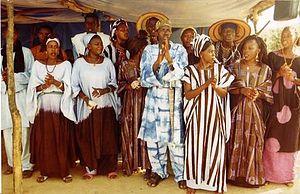
La culture à Agnam-Goly en tenue traditionnelle
Agnam-Goly est un village sahélien du Sénégal oriental peuplé de 5 325 habitants sur une superficie approximative de 5 km². Le village est situé dans la région de Matam, à 630 kilomètres au nord-est de Dakar, en bordure du fleuve Sénégal. Le code administratif du village est le 11211004.